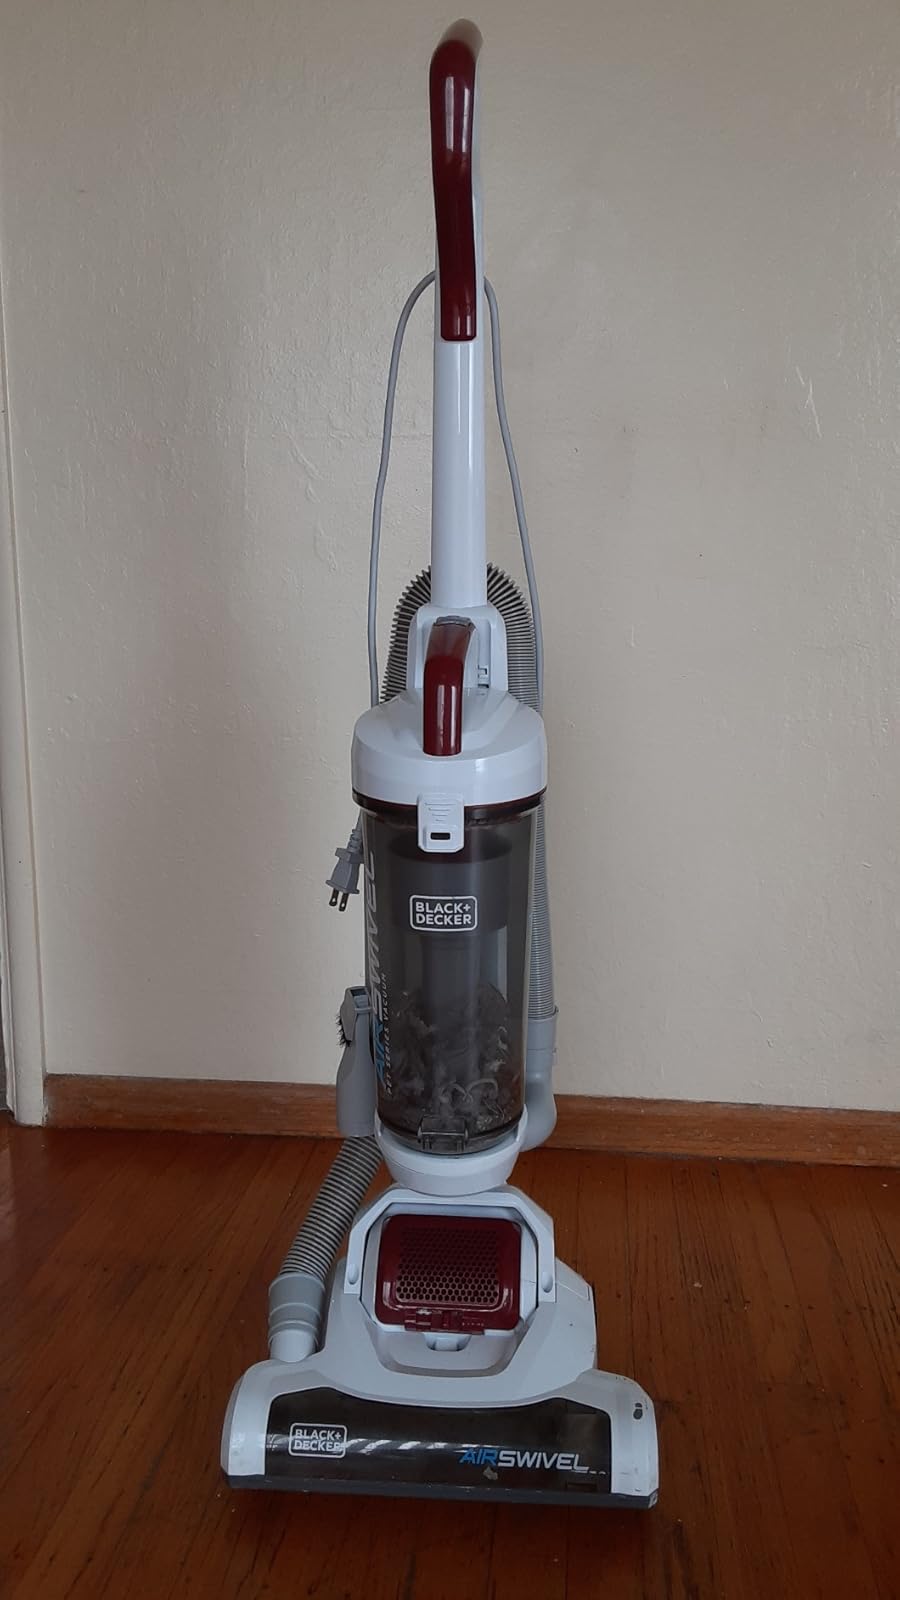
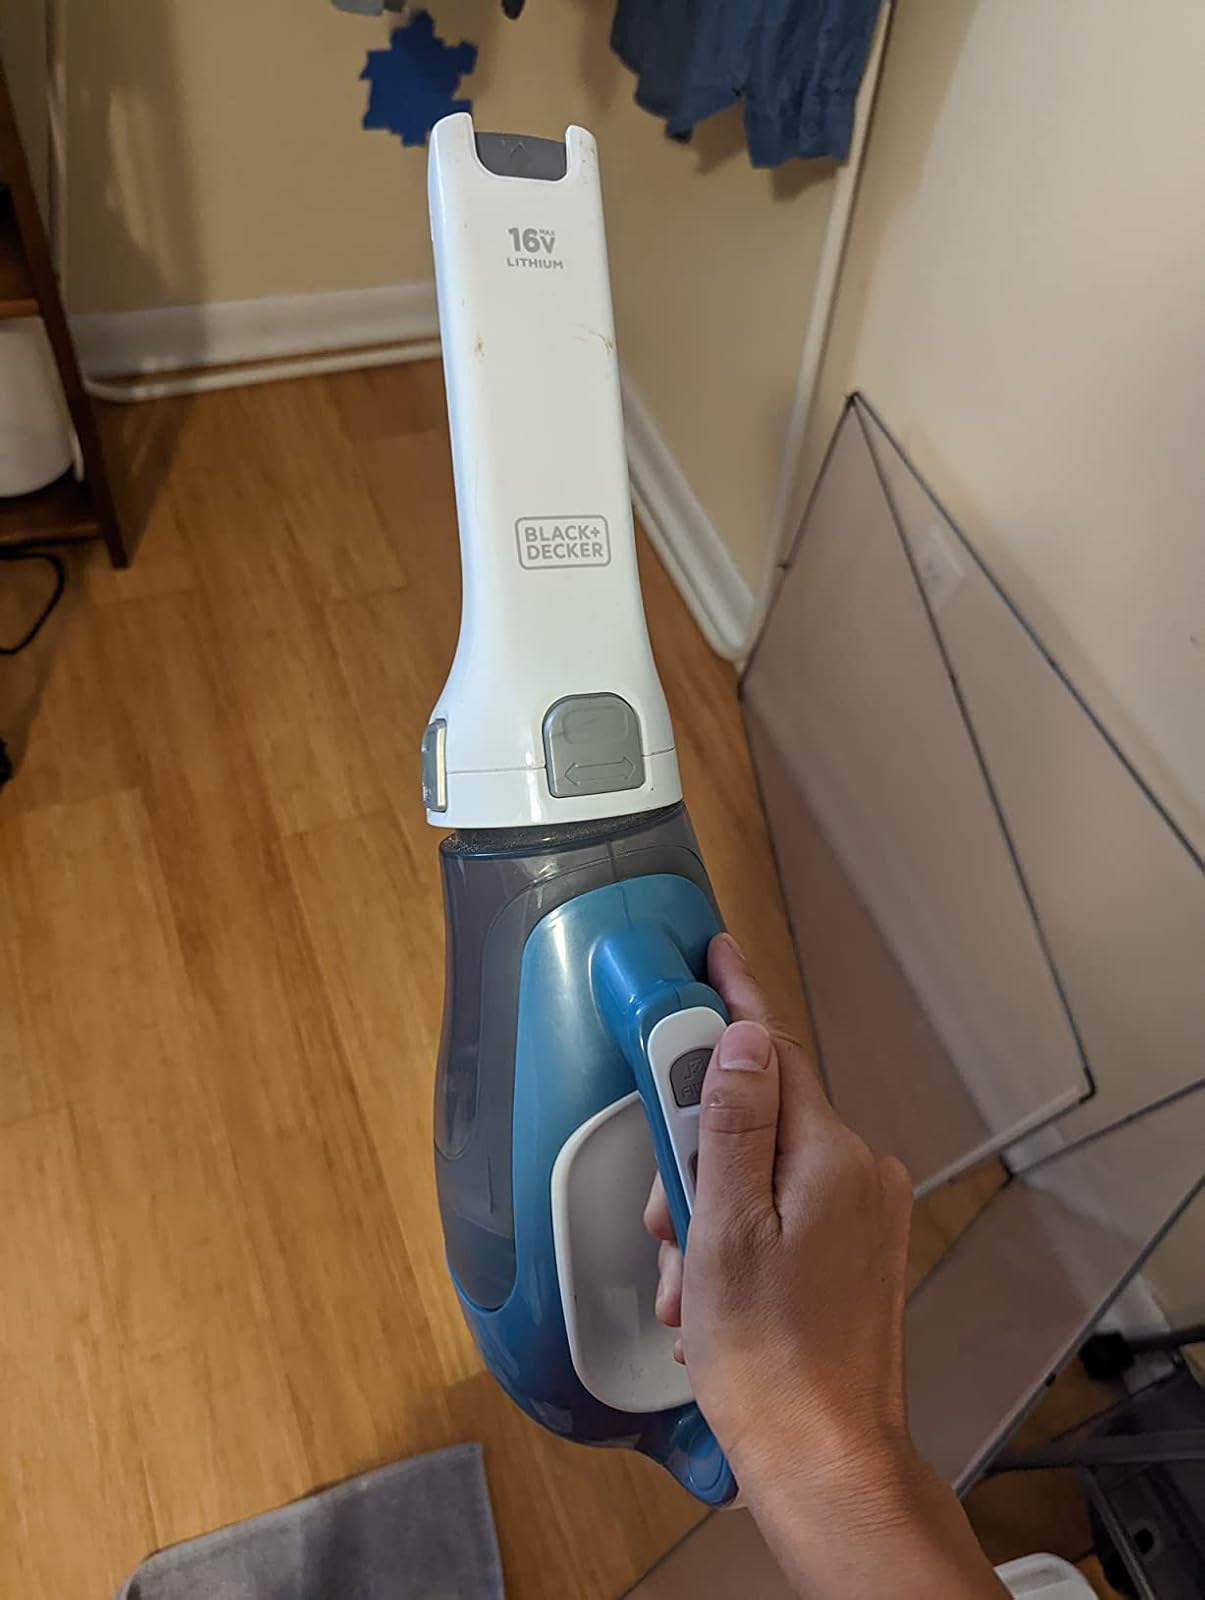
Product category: items_vacuum
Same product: no